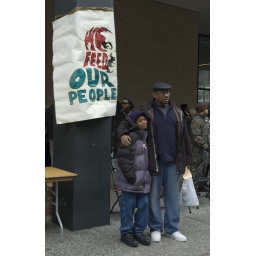
Father and son stand in front of a sign that states 'Feed our people.'